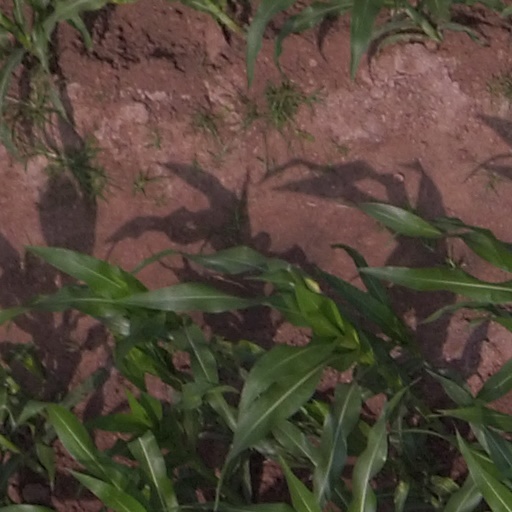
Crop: maize; corn